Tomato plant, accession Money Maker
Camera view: horizontal (90 deg, fisheye); turntable rotation: 270 degrees
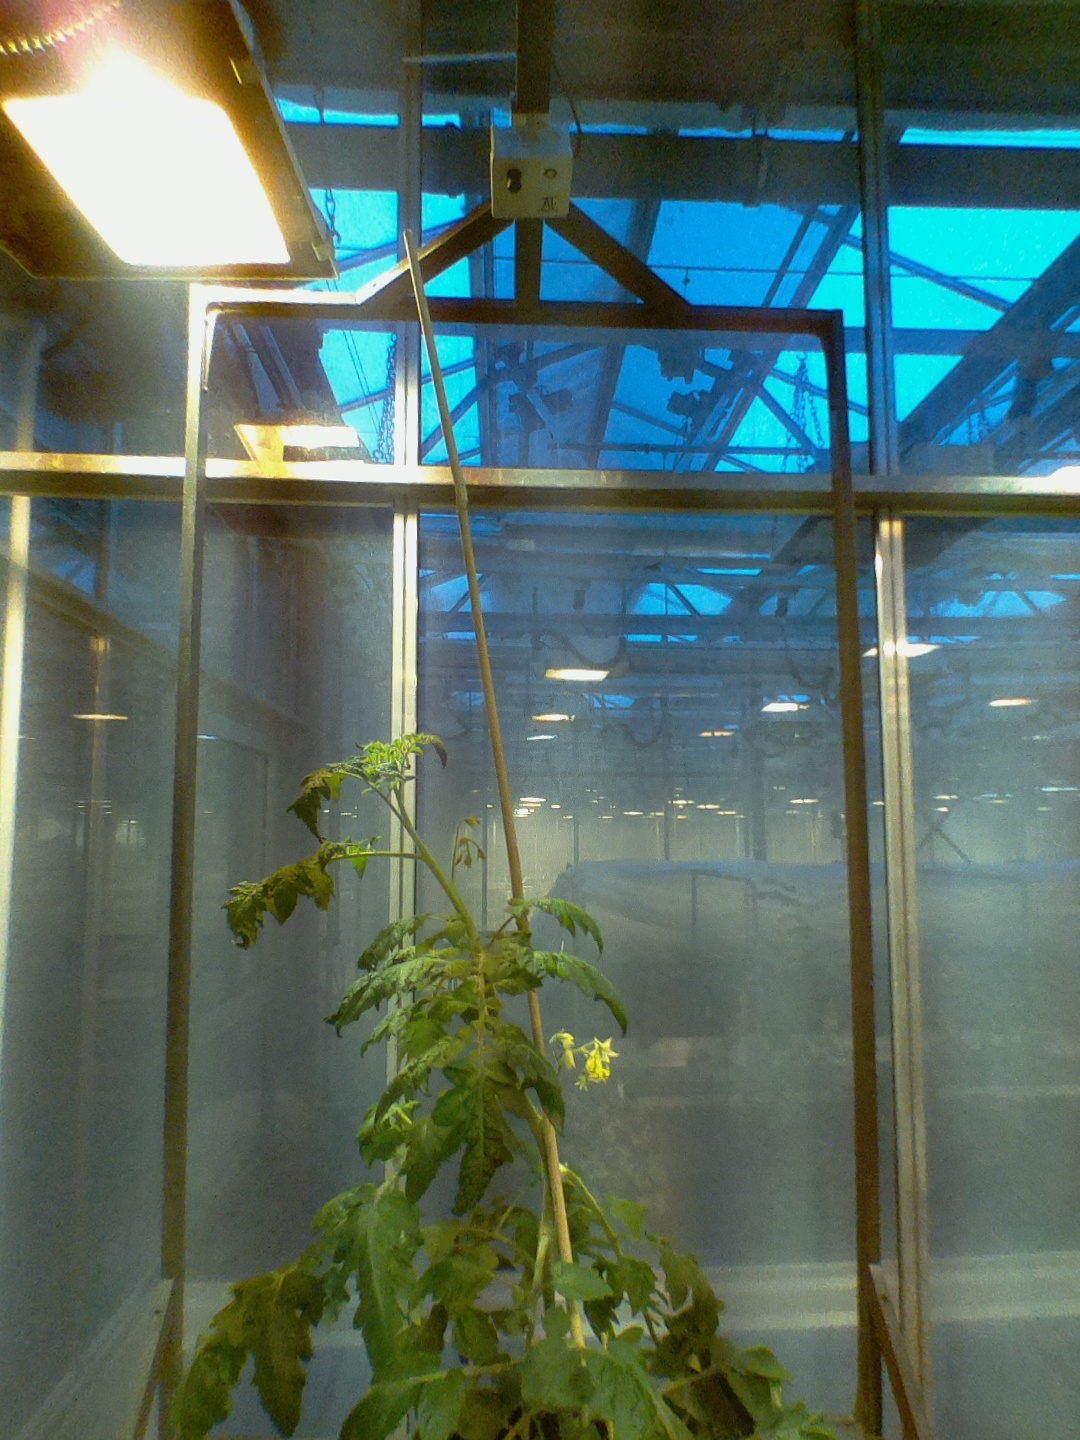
BBCH growth stage 65: Full flowering, 50%-60% of flowers open, first petals falling